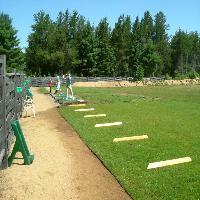
Weather: sun or clear